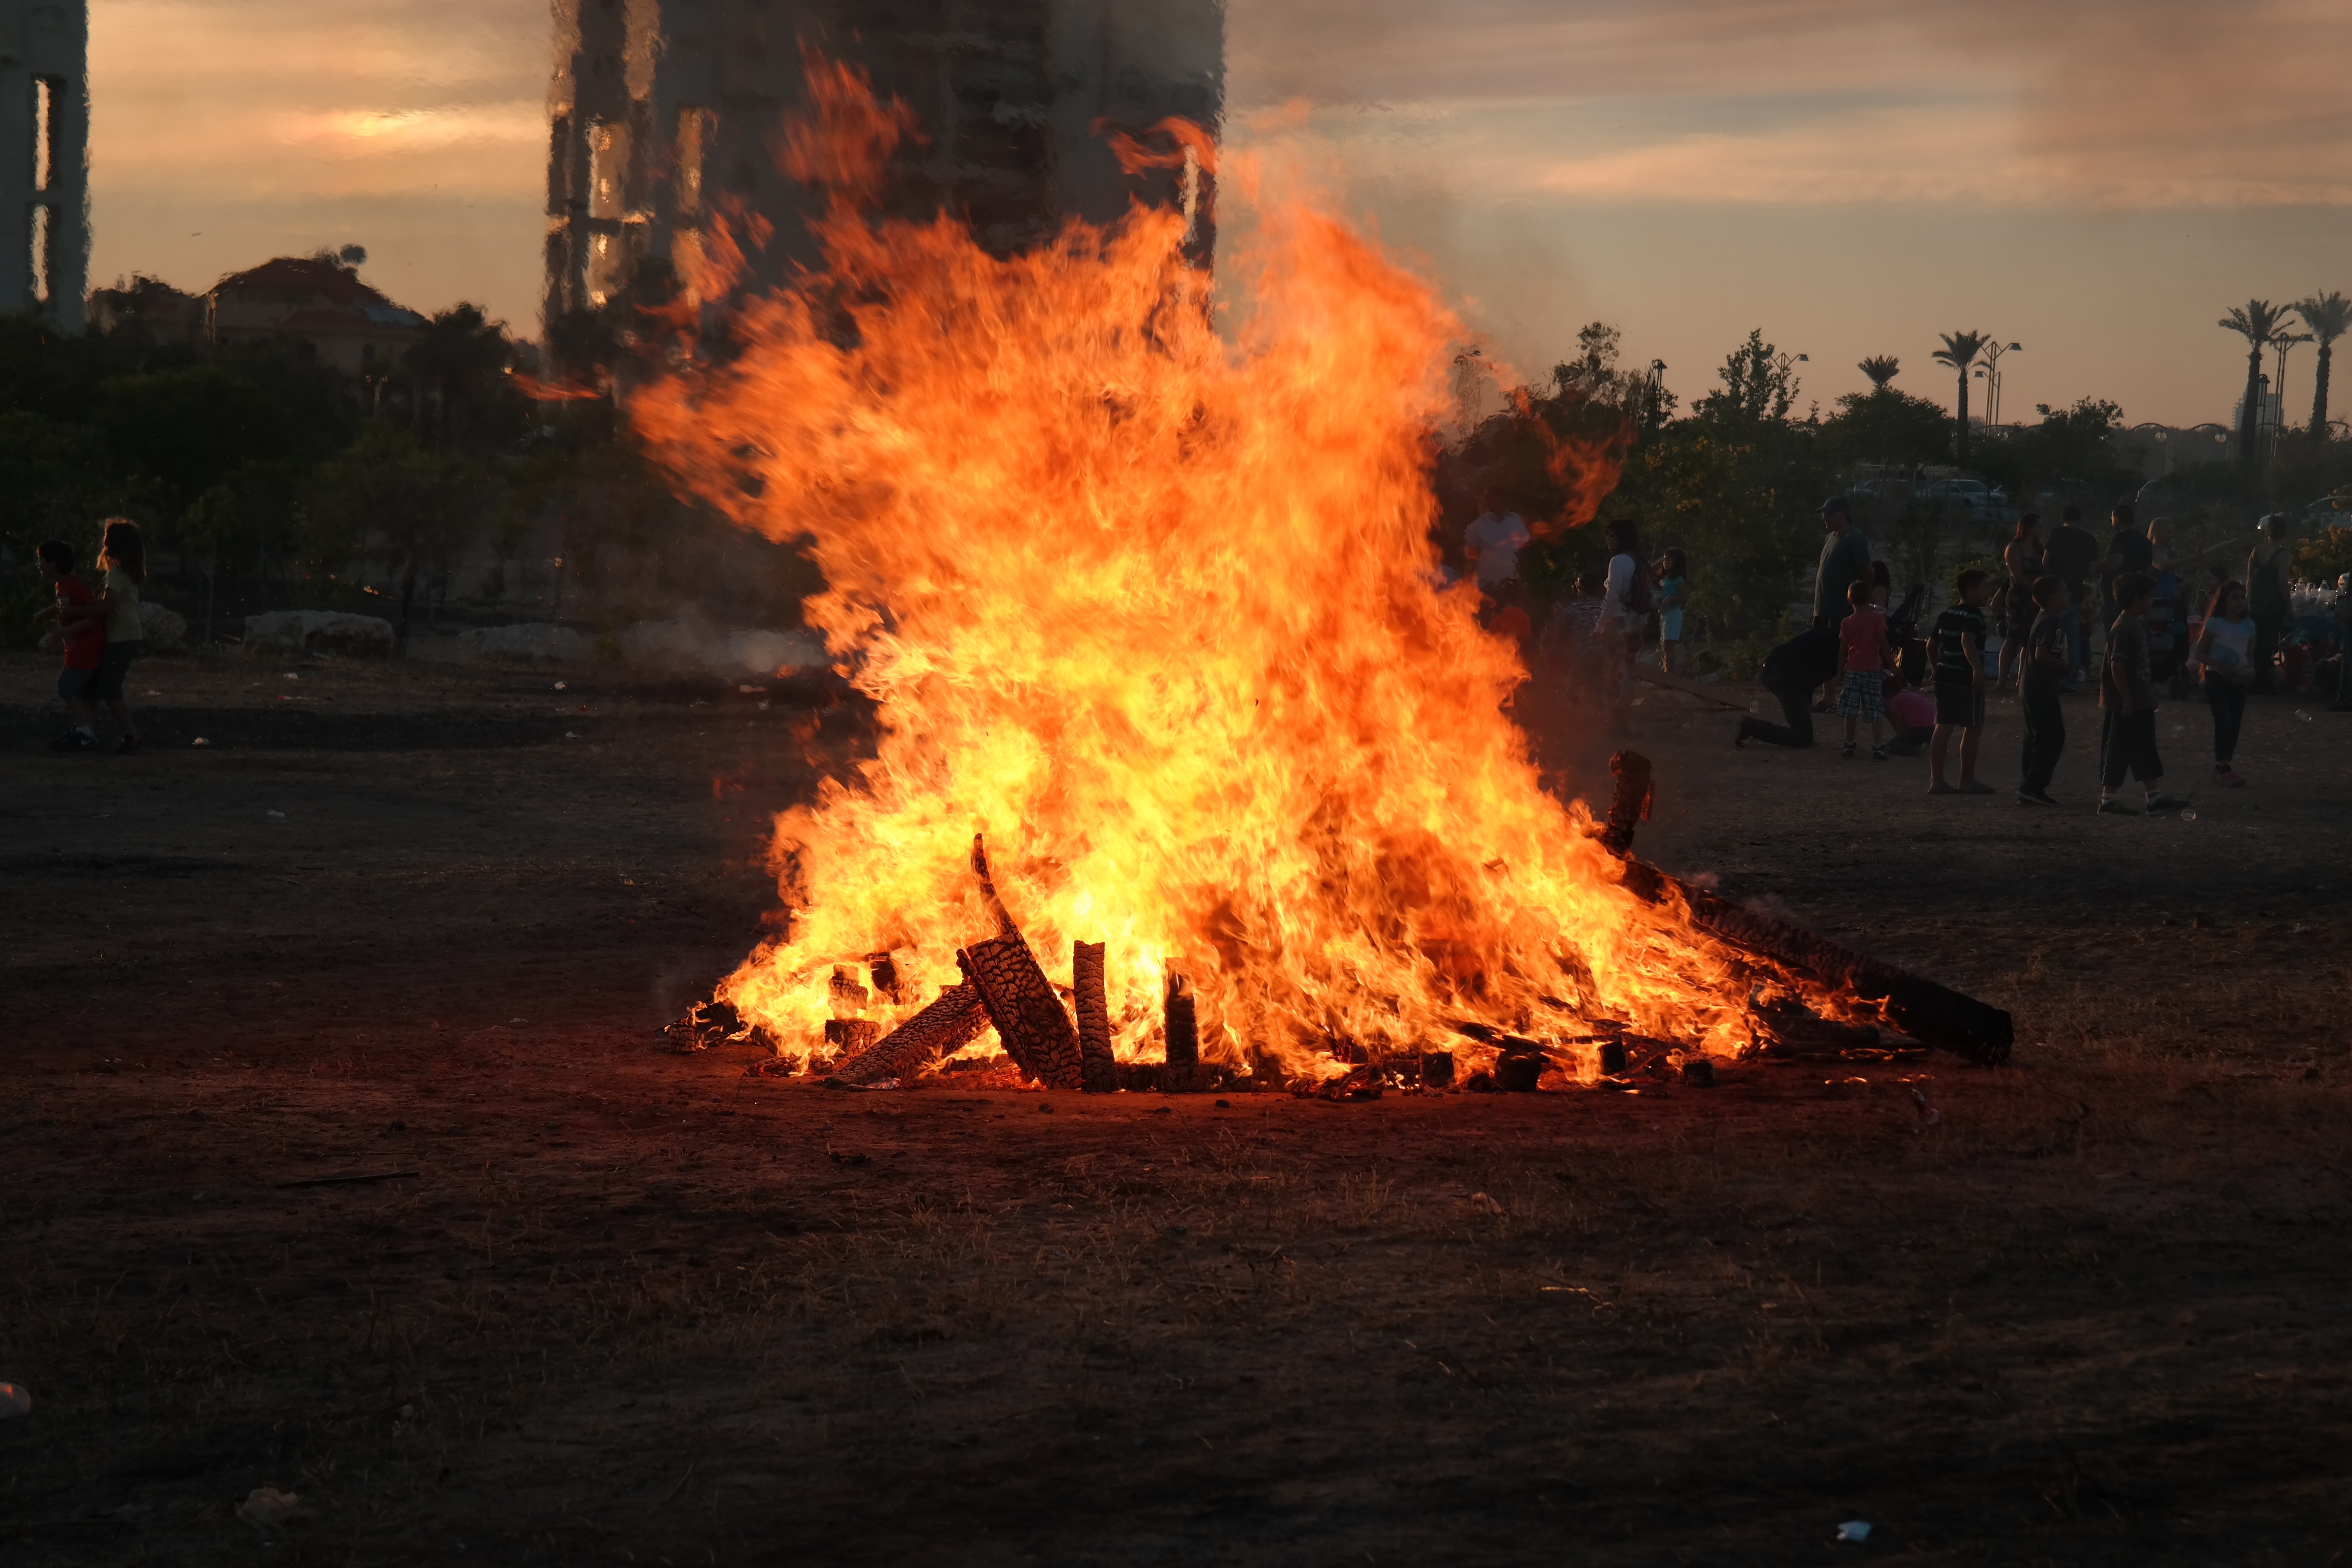
warm, flame, fire, campfire, bonfire, heat, inferno, explosion, burn, burning, hot, blaze, flames, flammable